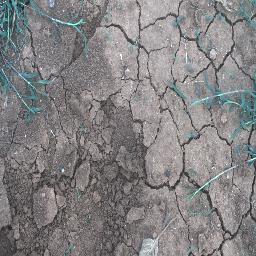
Label: negative